Christina Jones

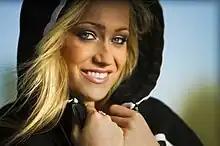
Jones in 2010

Christina Noelle Jones (born September 17, 1987) is an American competitor in synchronized swimming. She grew up in Fremont, California and lives in Las Vegas, Nevada.